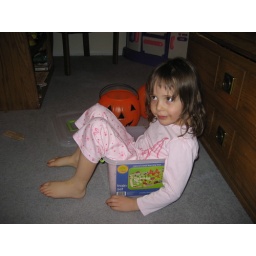
Isabella sitting in the box for their train set.